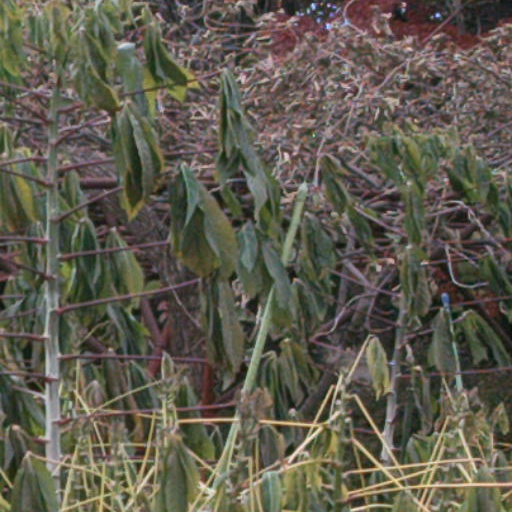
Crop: cassava